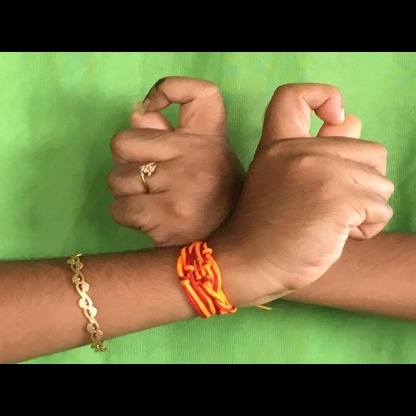
Mudra: Berunda